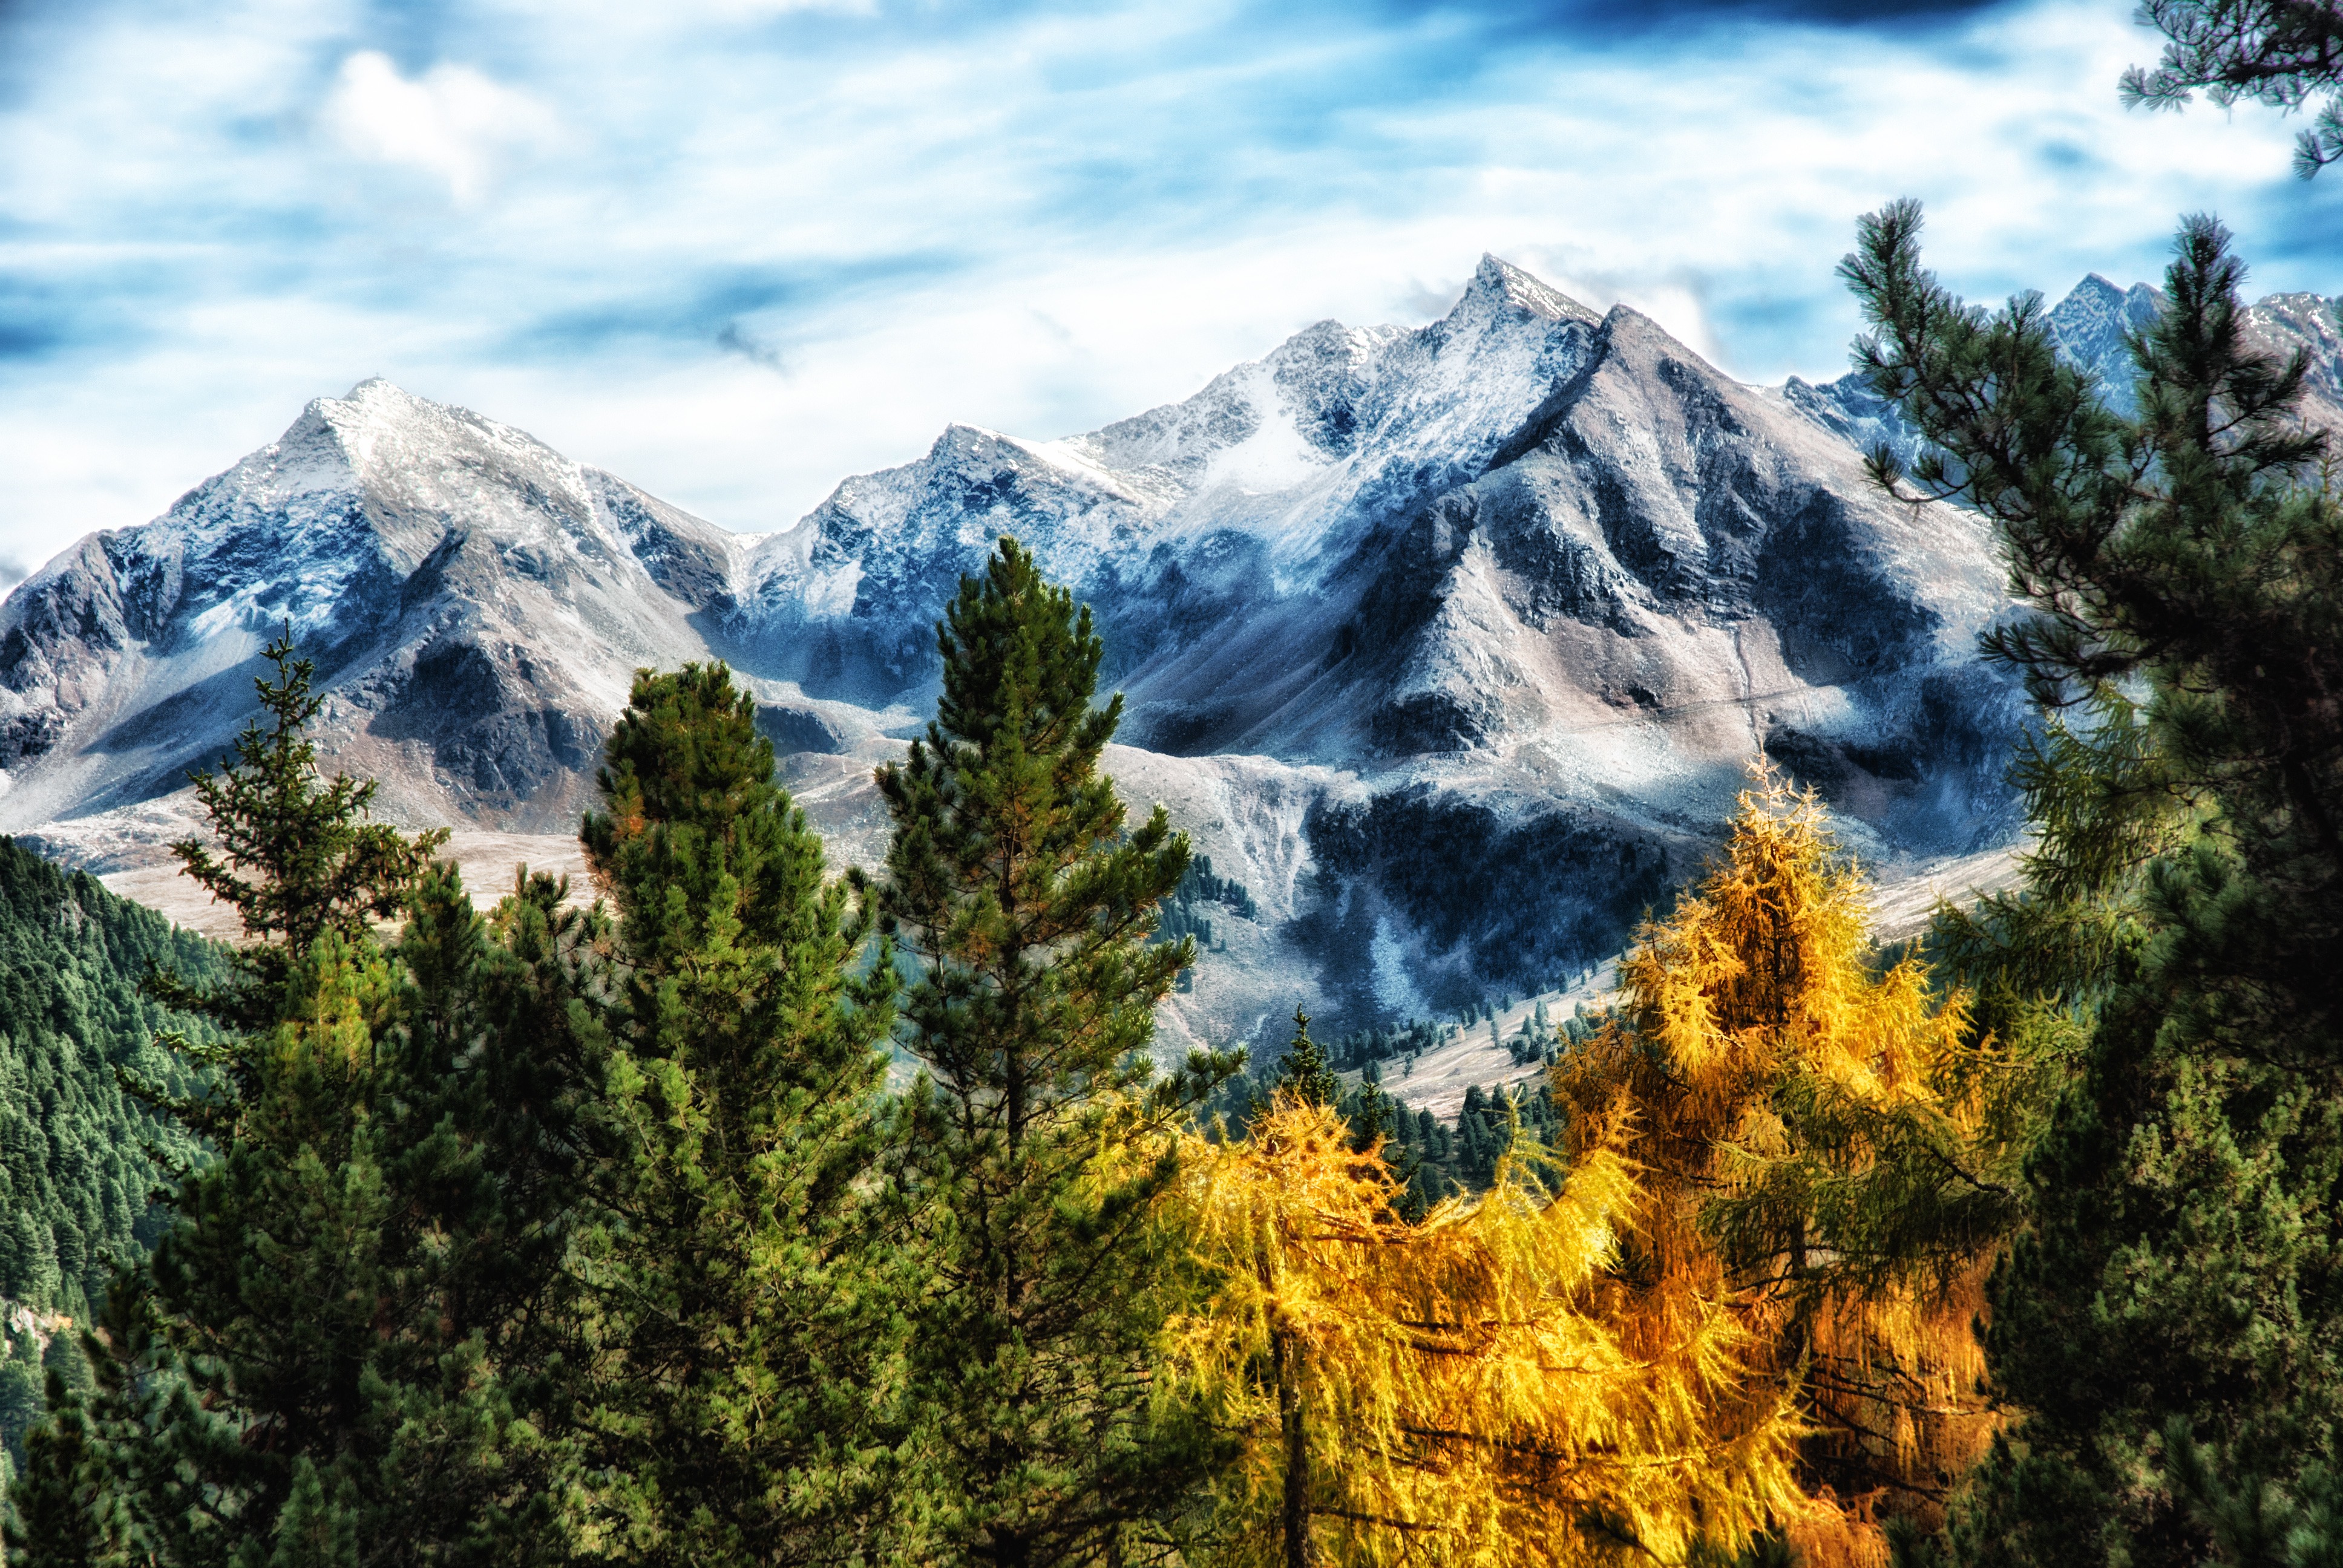
landscape, tree, nature, forest, wilderness, mountain, snow, winter, cloud, sky, fall, hill, mountain range, pine, scenic, autumn, snowcapped, terrain, national park, conifer, trees, woods, outside, clouds, massif, mountains, alps, germany, elevation, larch, ecosystem, hill station, biome, pine family, woody plant, mountainous landforms, computer wallpaper, temperate coniferous forest, spruce fir forest, tropical and subtropical coniferous forests, mount scenery